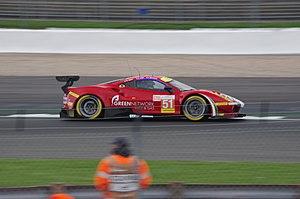
4 Heures de Silverstone 2017 - Ferrari 488 GTE n°51 de l'écurie Spirit of Race pilotée par Gianluca Roda, Giorgio Roda et Andrea Bertolini
Giorgio Roda, né le 18 mars 1994 à Côme en Italie, est un pilote automobile. Il est le fils du pilote automobile Gianluca Roda et le frère d'Andrea Roda.
Giorgio Roda, né le 18 mars 1994 à Côme en Italie, est un pilote automobile. Il est le fils du pilote automobile Gianluca Roda et le frère d'Andrea Roda.